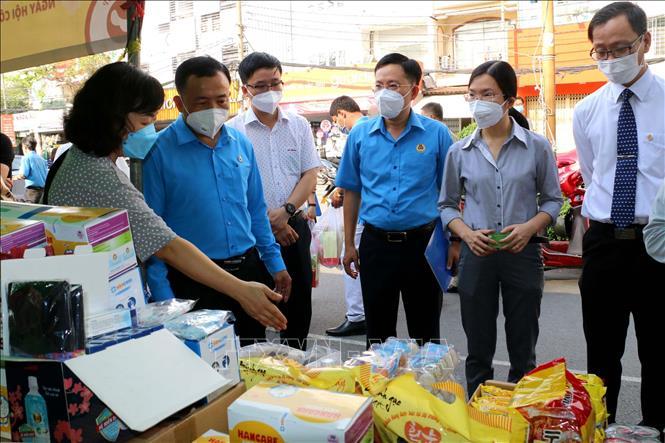
có một nhóm người đang đứng trước một gian trại